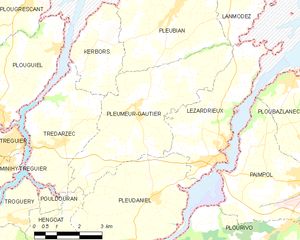
Pleumeur-Gautier [plømœʁ gotje] est une commune française située dans le département des Côtes-d'Armor, en région Bretagne.